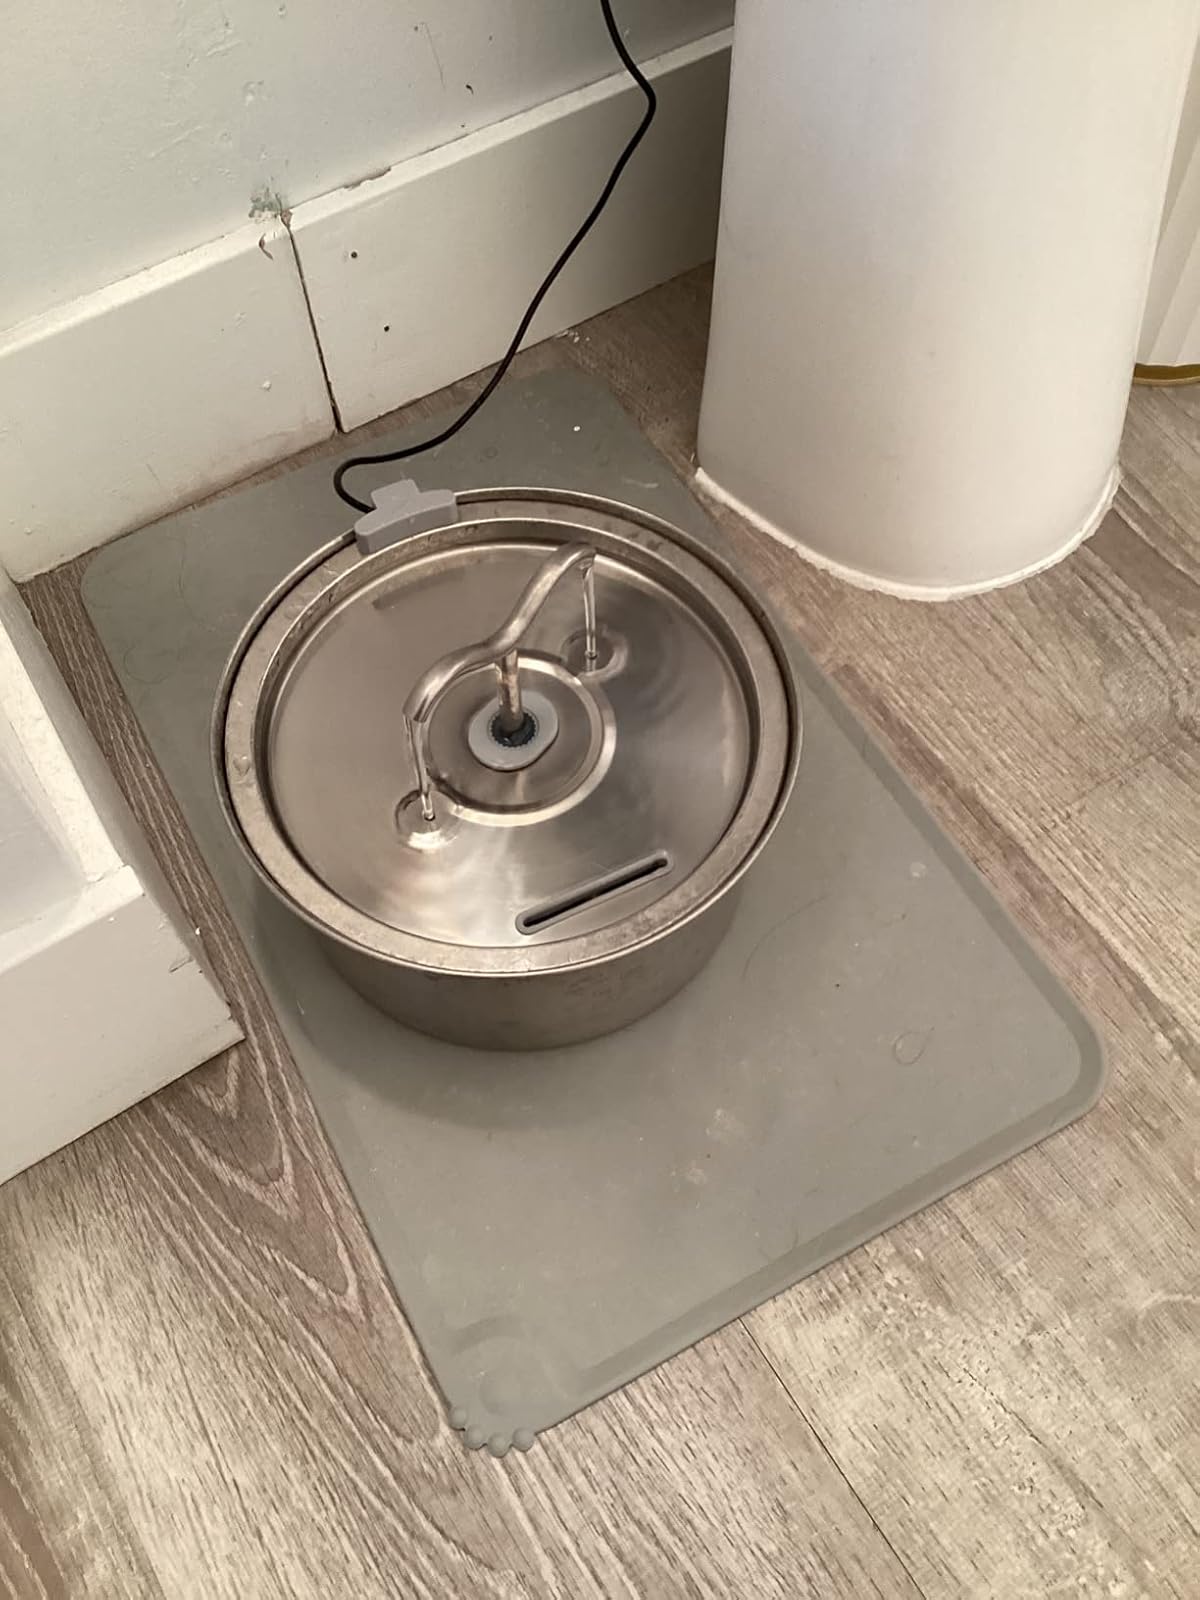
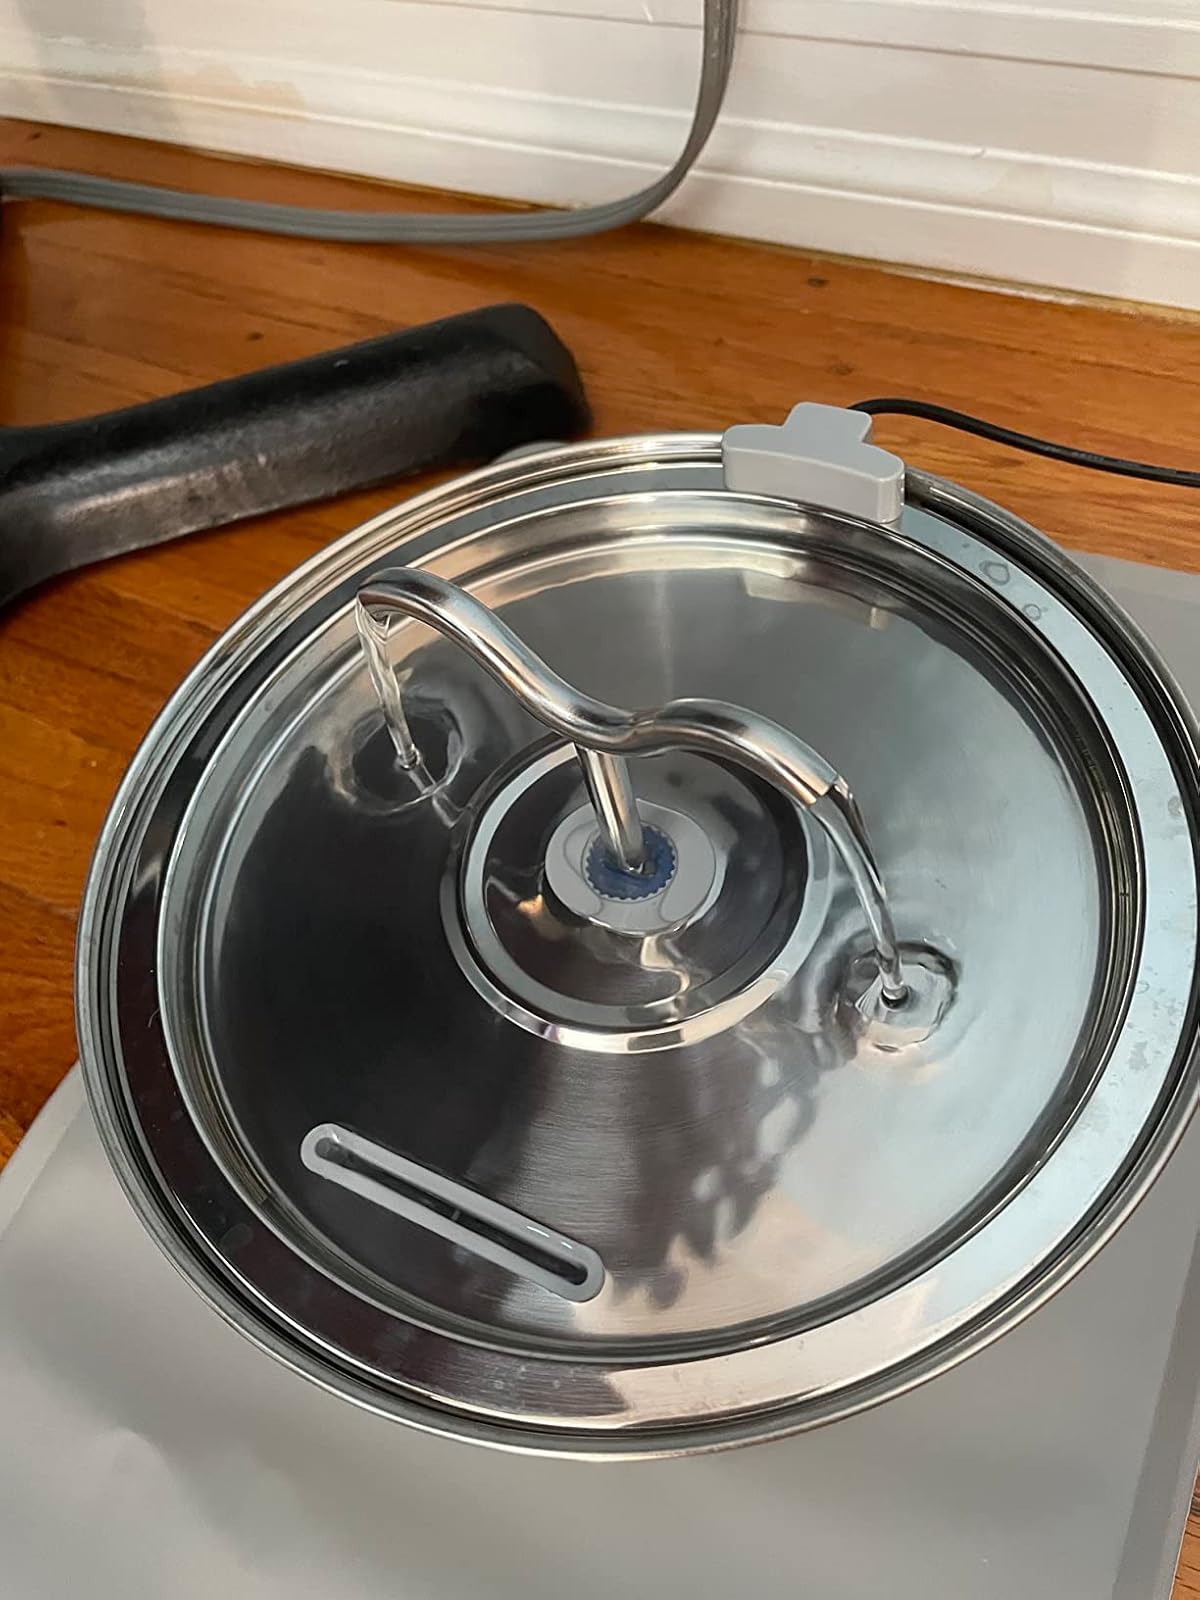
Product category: items_bowl
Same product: yes